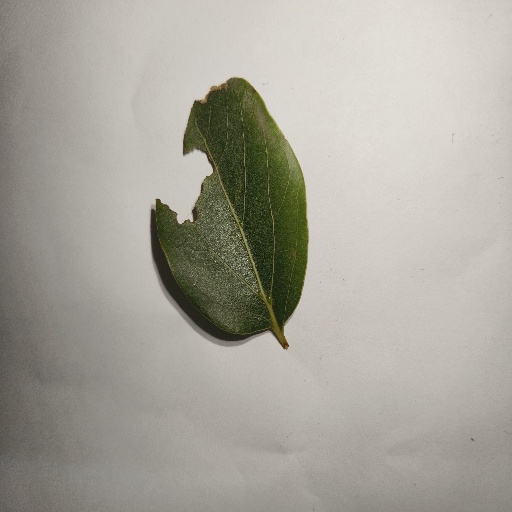
Species: Camphor
Leaf condition: Shot Hole